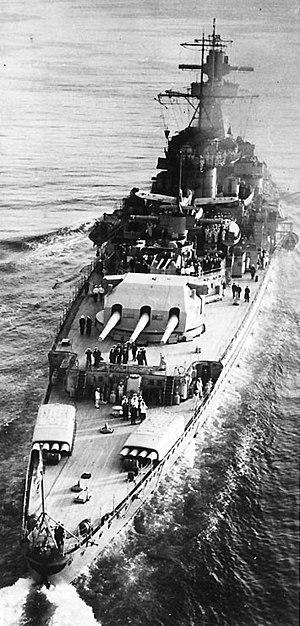
Le navire Admiral Graf Spee était un croiseur lourd appartenant à la Kriegsmarine. Il était le dernier sorti des trois bâtiments de la classe Deutschland. Il effectua une campagne dans l'Atlantique Sud, avant d'être endommagé à la bataille du Rio de la Plata, puis sabordé. Son nom de baptême provient du comte von Spee, amiral de la marine impériale allemande.